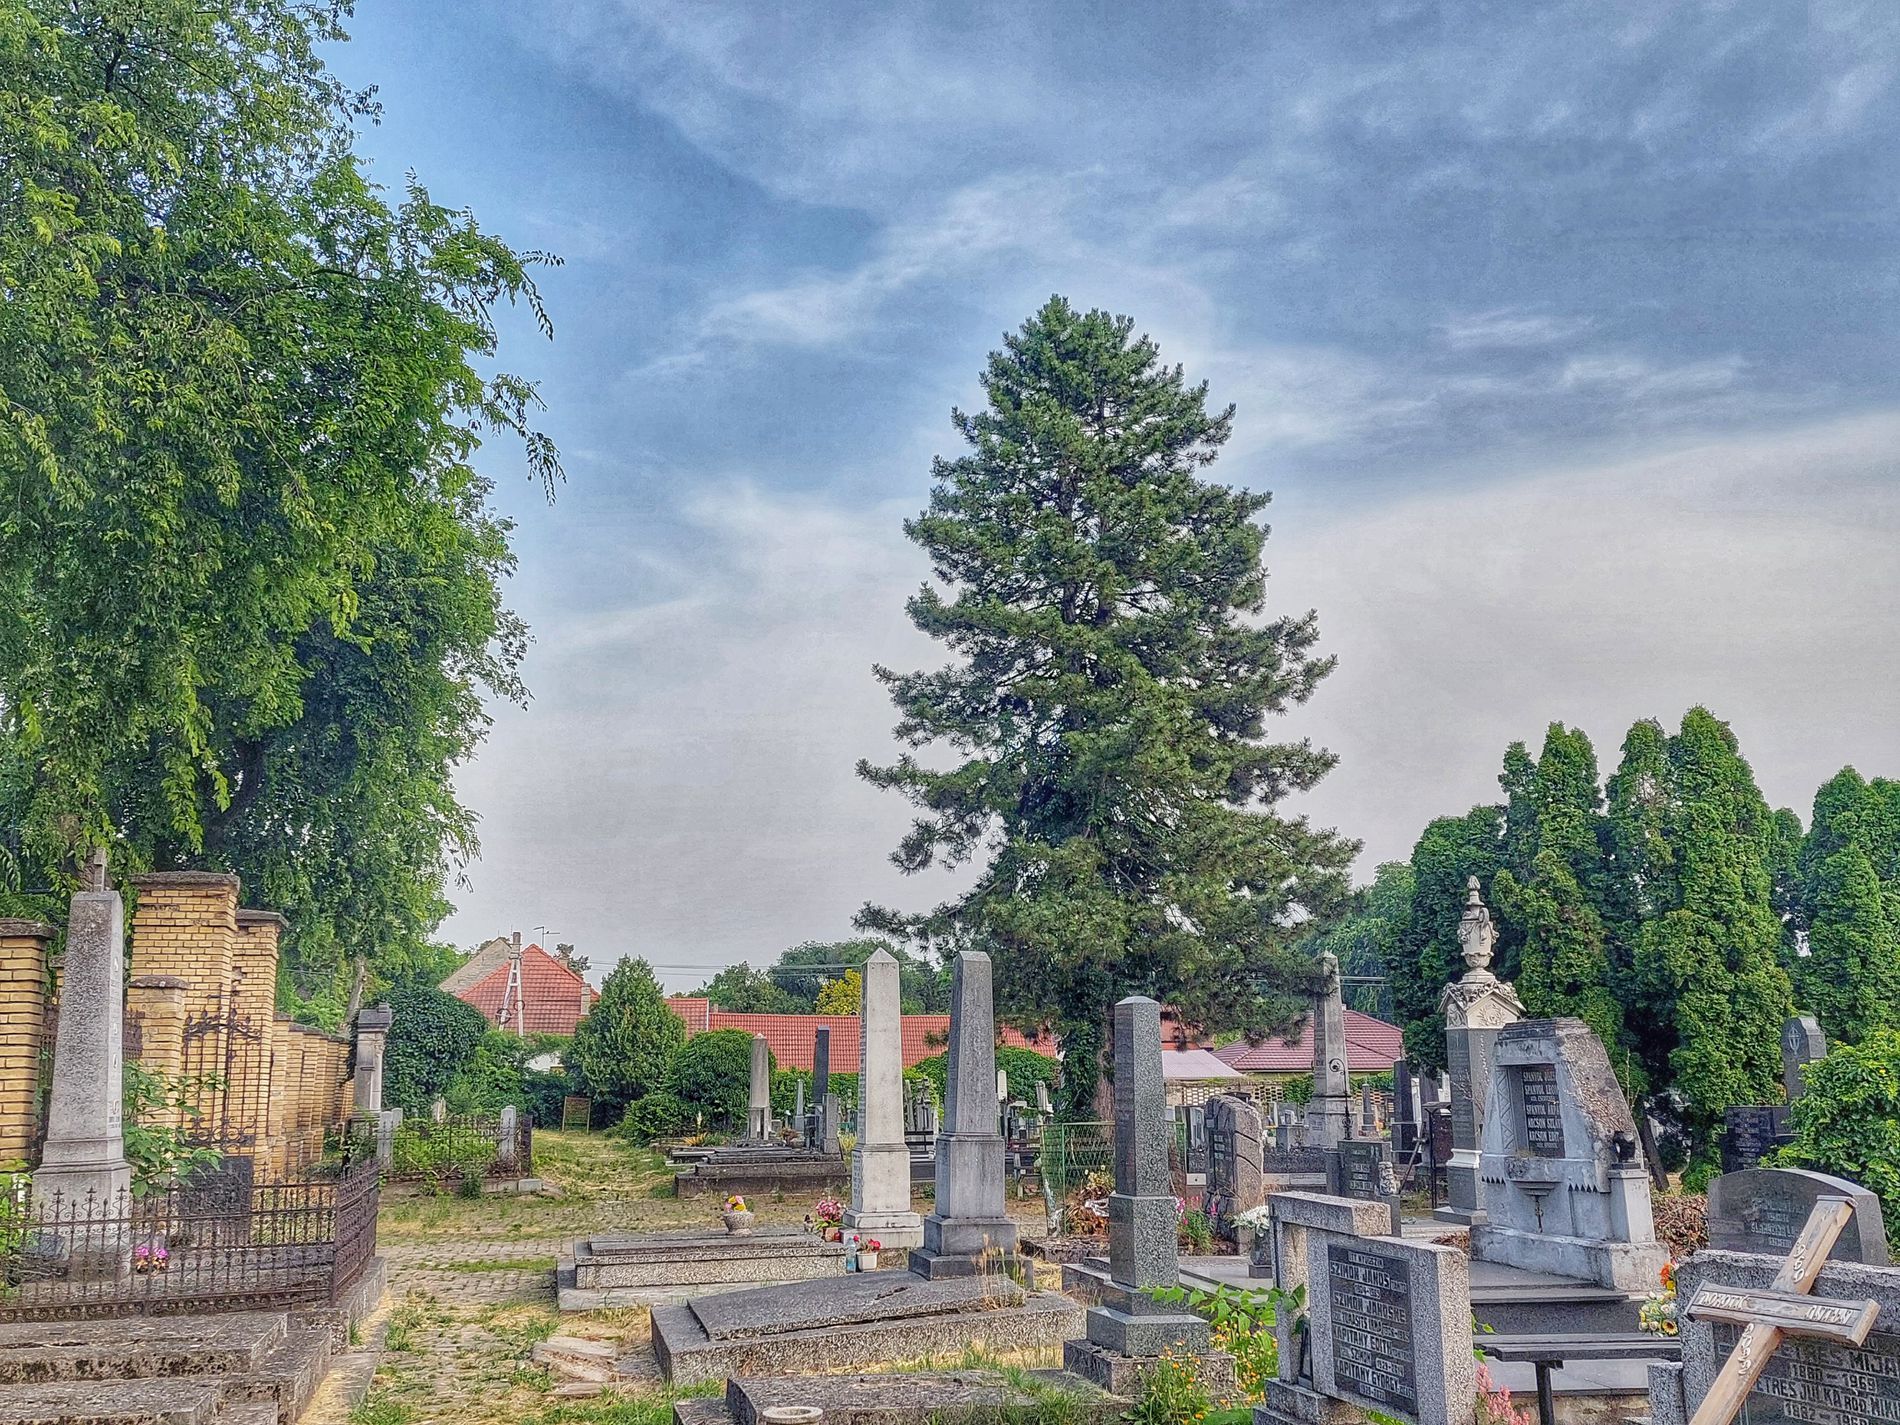
Gravestones and trees
This image shows gravestones, trees, buildings at the back, some grass on the ground. The sky is clear and blue.
Medium shot. This scene shows gravestones surrounded by trees in natural daylight in a color palette of shades of green, gray, beige, blue. The atmosphere feels peaceful and sad.
Labels: Graveyard, Outdoors, Gravestone, Tomb, Person, Tomps, tombs, Trees, Building, fens, Ground, Sky, Buildings, Tombs, Gravestones
Camera: samsung SM-A725F
Aperture: F1.8
Exposure: 1/638 sec
ISO: 40
Focal length: 5.2 mm